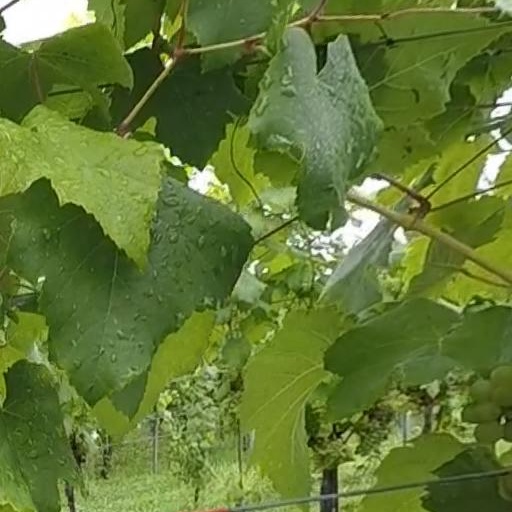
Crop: grape